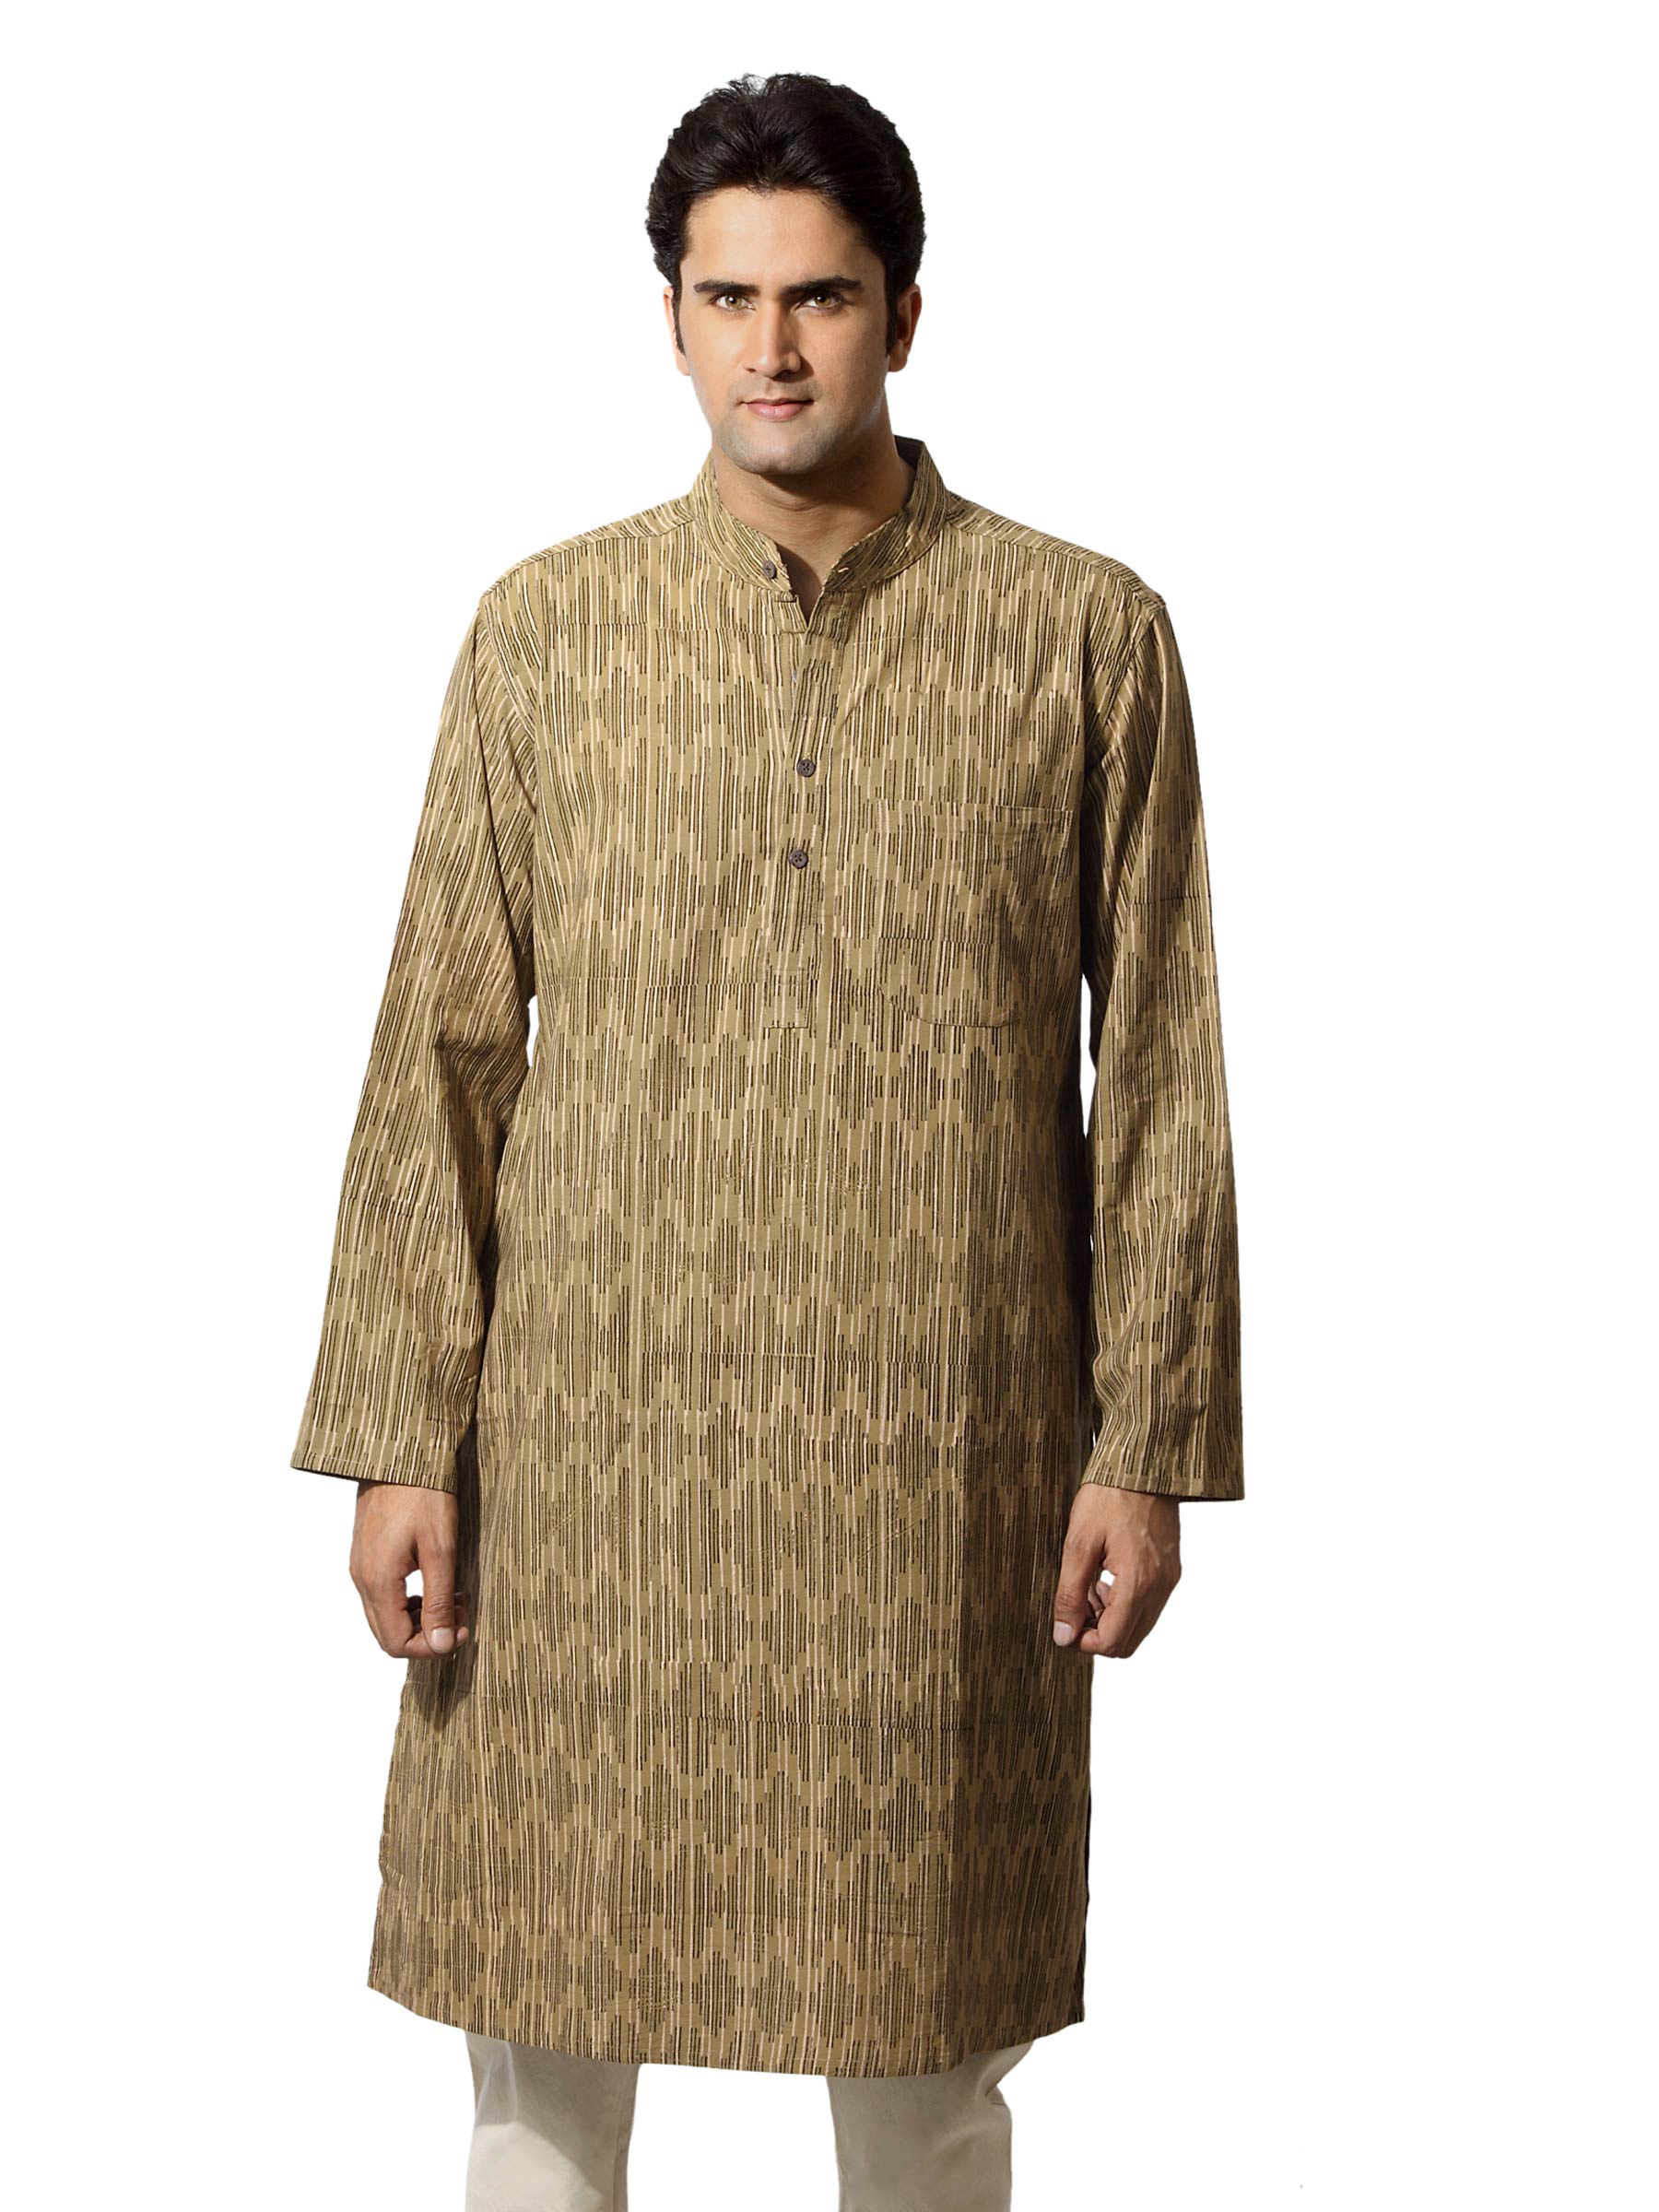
Fabindia Men Printed Olive Kurta
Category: Apparel / Topwear / Kurtas
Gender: Men
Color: Olive
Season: Summer 2012
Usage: Ethnic